Floral scent

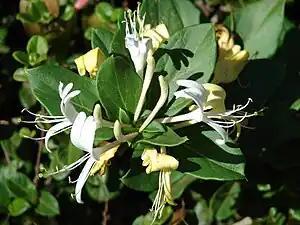
Flowers of "Lonicera japonica" emit a sweet, subtle fragrance mainly composed of linalool.

Flower visitors such as insects and bats detect floral scents thanks to chemoreceptors of variable specificity to a specific VOC. The fixation of a VOC on a chemoreceptor triggers the activation of an antennal glomerulus, further projecting on an olfactory receptor neuron and finally triggering a behavioral response after processing the information (see also Olfaction, Insect olfaction). The simultaneous perception of various VOCs may cause the activation of several glomeruli, but the output signal may not be additive due to synergistic or antagonistic mechanisms linked with inter-neuronal activity. Therefore, the perception of a VOC within a floral blend may trigger a different behavioral response than when perceived isolated. Similarly, the output signal is not proportional to the amount of VOCs, with some VOCs in low amounts in the floral blend having major effects on pollinator behavior. A good characterization of floral scent, both qualitative and quantitative, is necessary to understand and potentially predict flower visitors' behavior.